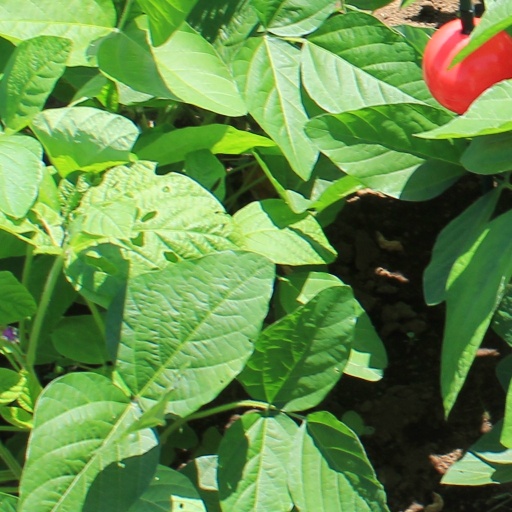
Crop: soybean